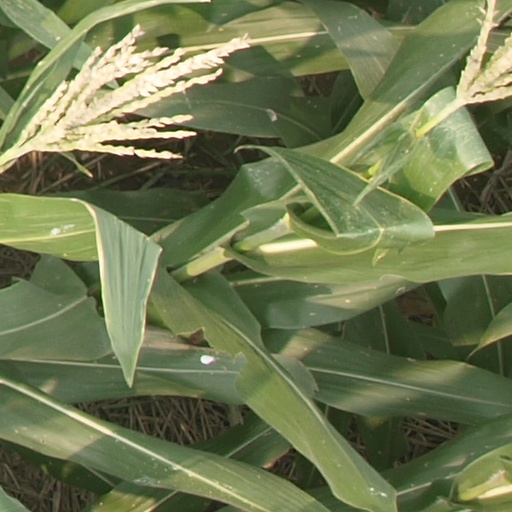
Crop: maize; corn